Church of St George, Letchworth

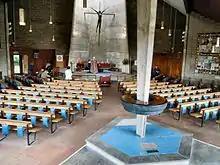
Interior of the church showing the circular concrete font

St George's Church is an Anglican church of modern design in the Parish of Norton in Letchworth Garden City in Hertfordshire. The building was completed in 1964. It has an arrow-shaped plan and a 120-foot concrete spire. The congregation is seated in a semi-circle facing the altar. The church building is in the style of the Liturgical Movement following World War II. It was Grade II listed in 2015 for "its striking architectural form, expressed through a diverse range of materials to provide an innovative building of real quality both in composition and detailing."